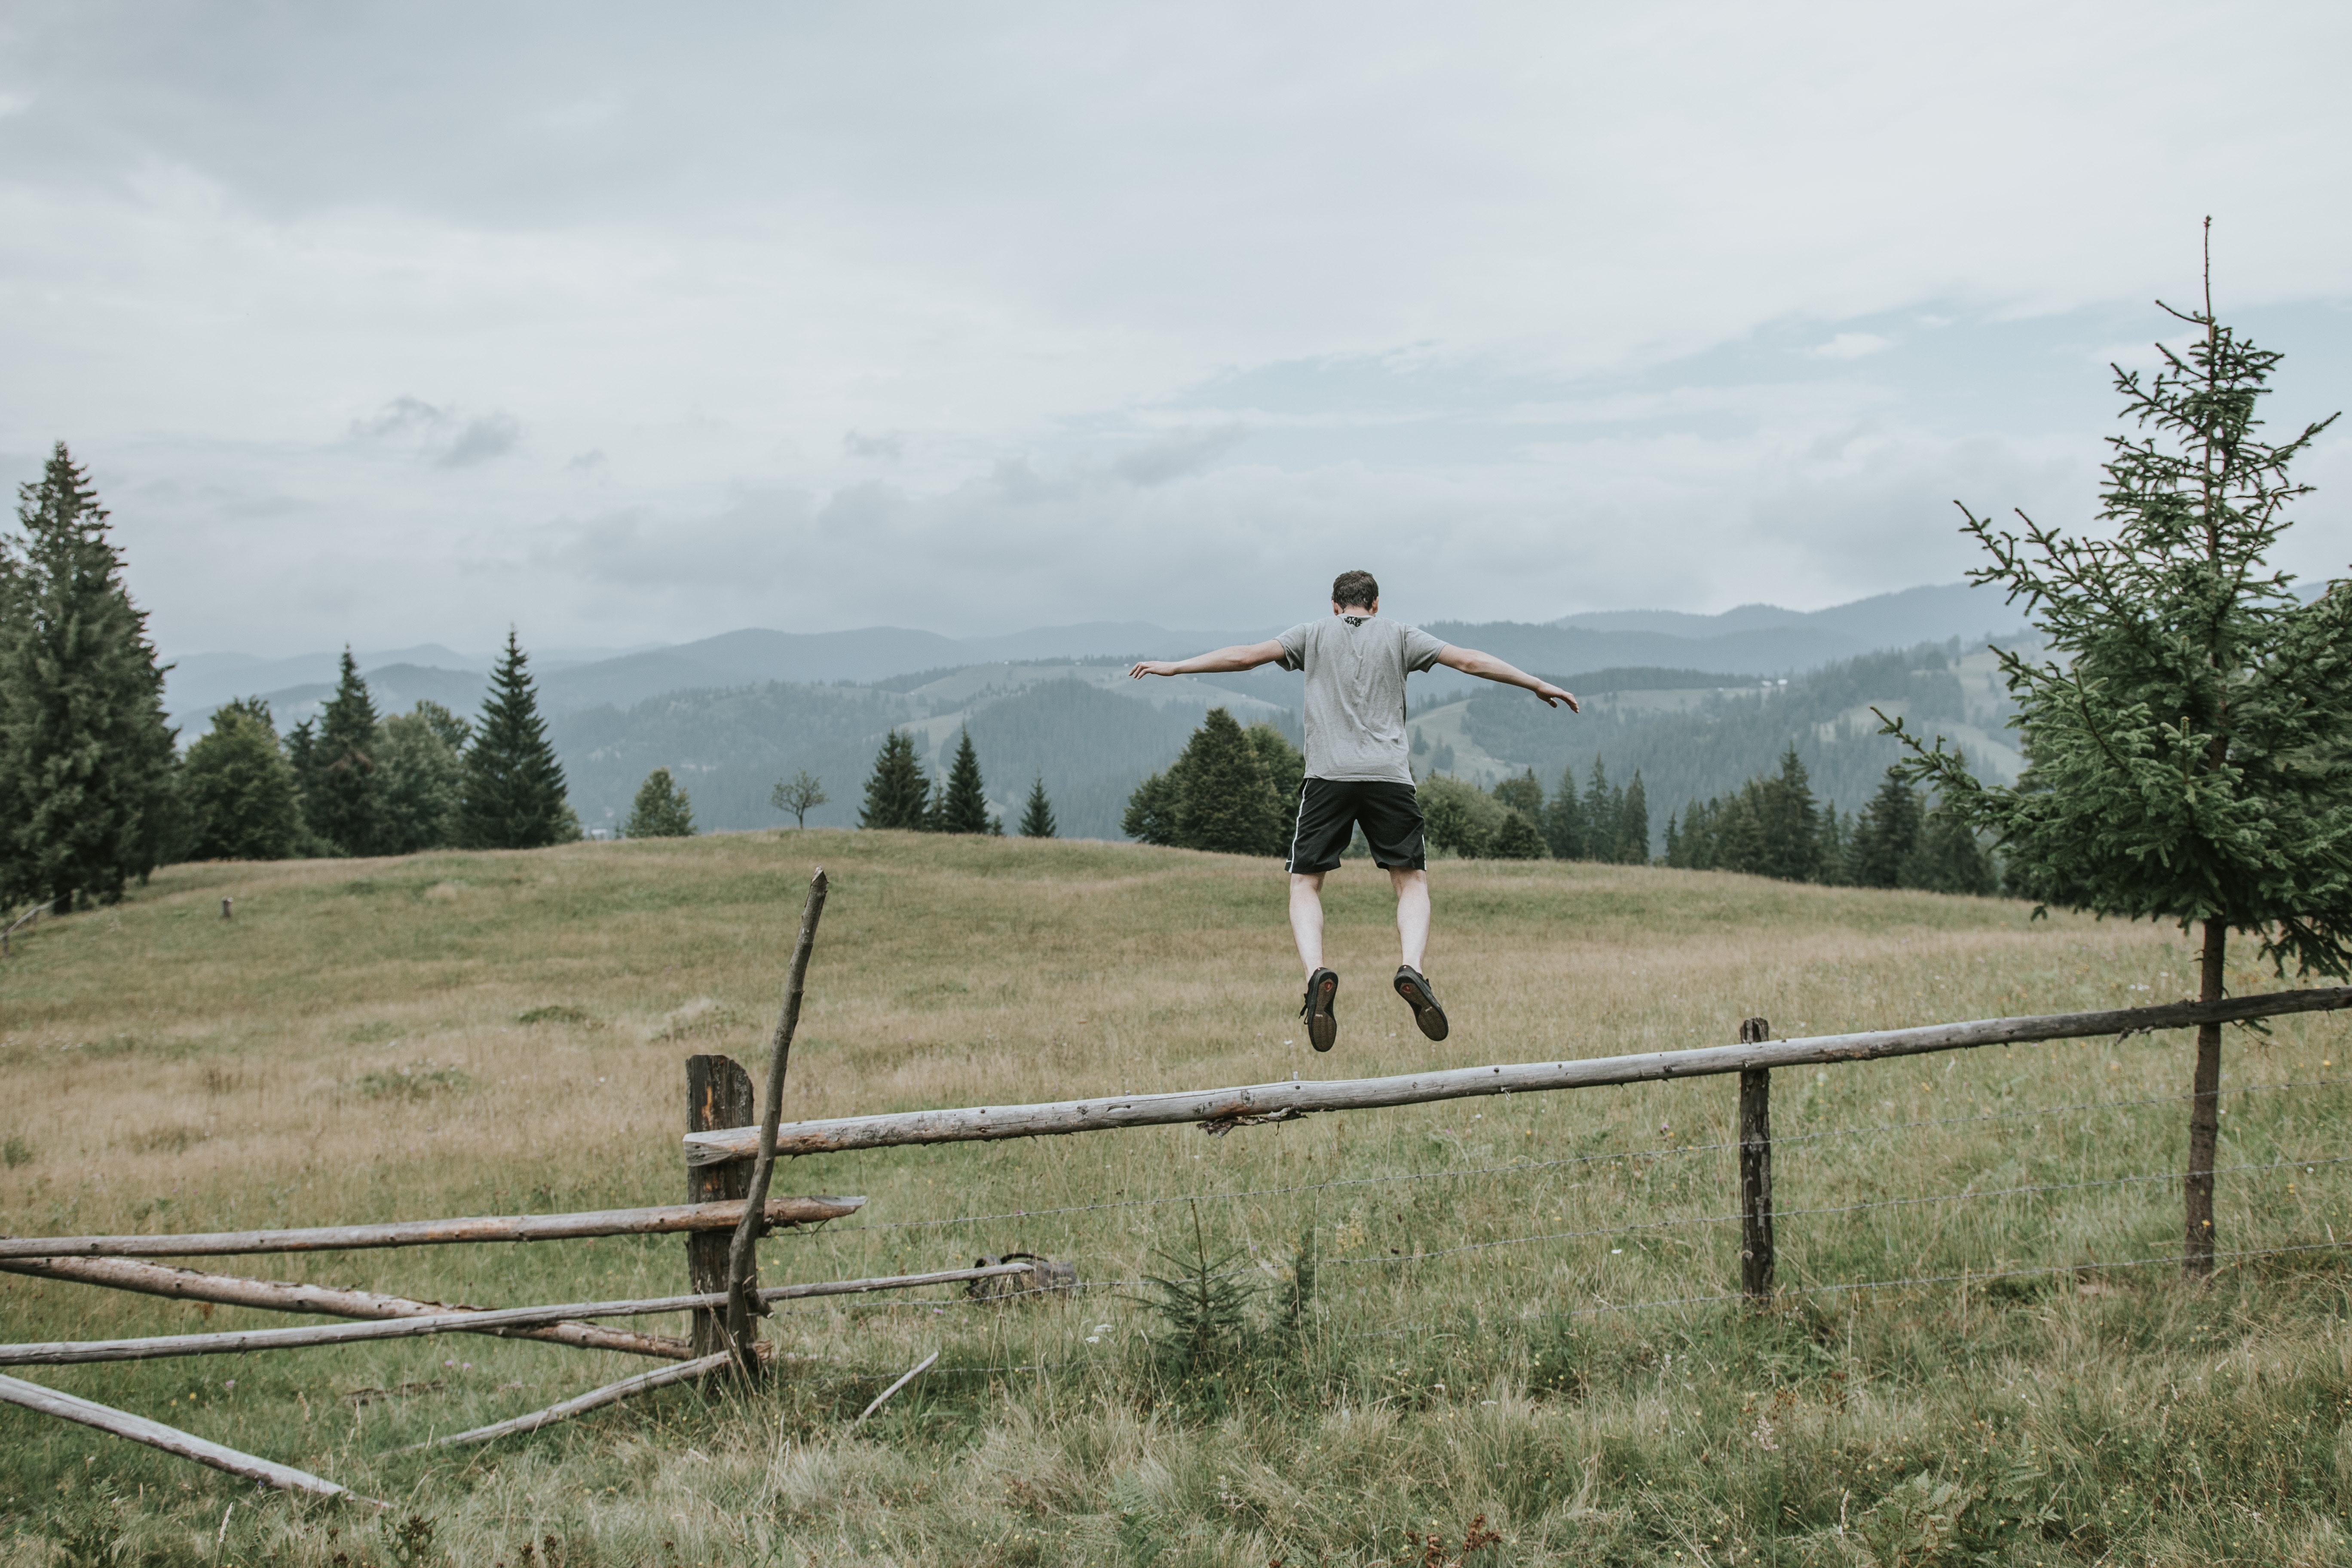
sky, pasture, grassland, grass, tree, hill, mountain, landscape, meadow, cloud, mountain range, recreation, fence, national park, vacation